Executive Government Council (Haiti)

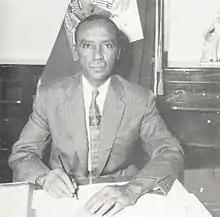

Following Magloire's departure, Nemours Pierre-Louis, president of the Court of Cassation/Supreme Court, became provisional president by virtue of Article 81 of the 1950 Constitution; this article states that should the presidency be vacant, a replacement would be drawn from the Supreme Court justices. Louis was sworn in on December 12, 1956. Meanwhile, Colonel Léon Cantave, who had been seeking refuge in an embassy in fear of retribution from Magloire, arbitrarily took over command of the Haitian army, claiming the titles "General" and "Chief of Staff".